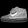
Label: Sneaker